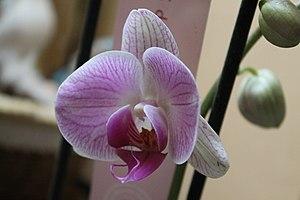
Phalaenopsis
Les Florilèges sont une manifestation commerciale et foraine annuelle, devenue traditionnelle, de la commune réunionnaise du Tampon. Ils durent généralement une dizaine de jours et coïncident systématiquement avec la période de vacances scolaires d'octobre dans le calendrier académique de l'île de La Réunion. Cette manifestation a pour thème principal les fleurs et les plantes.
Le genre Phalaenopsis ou orchidée papillon regroupe des plantes de la famille des Orchidaceae. Le plus ancien phalaenopsis a été décrit en 1750 : Phalaenopsis amboinensis.